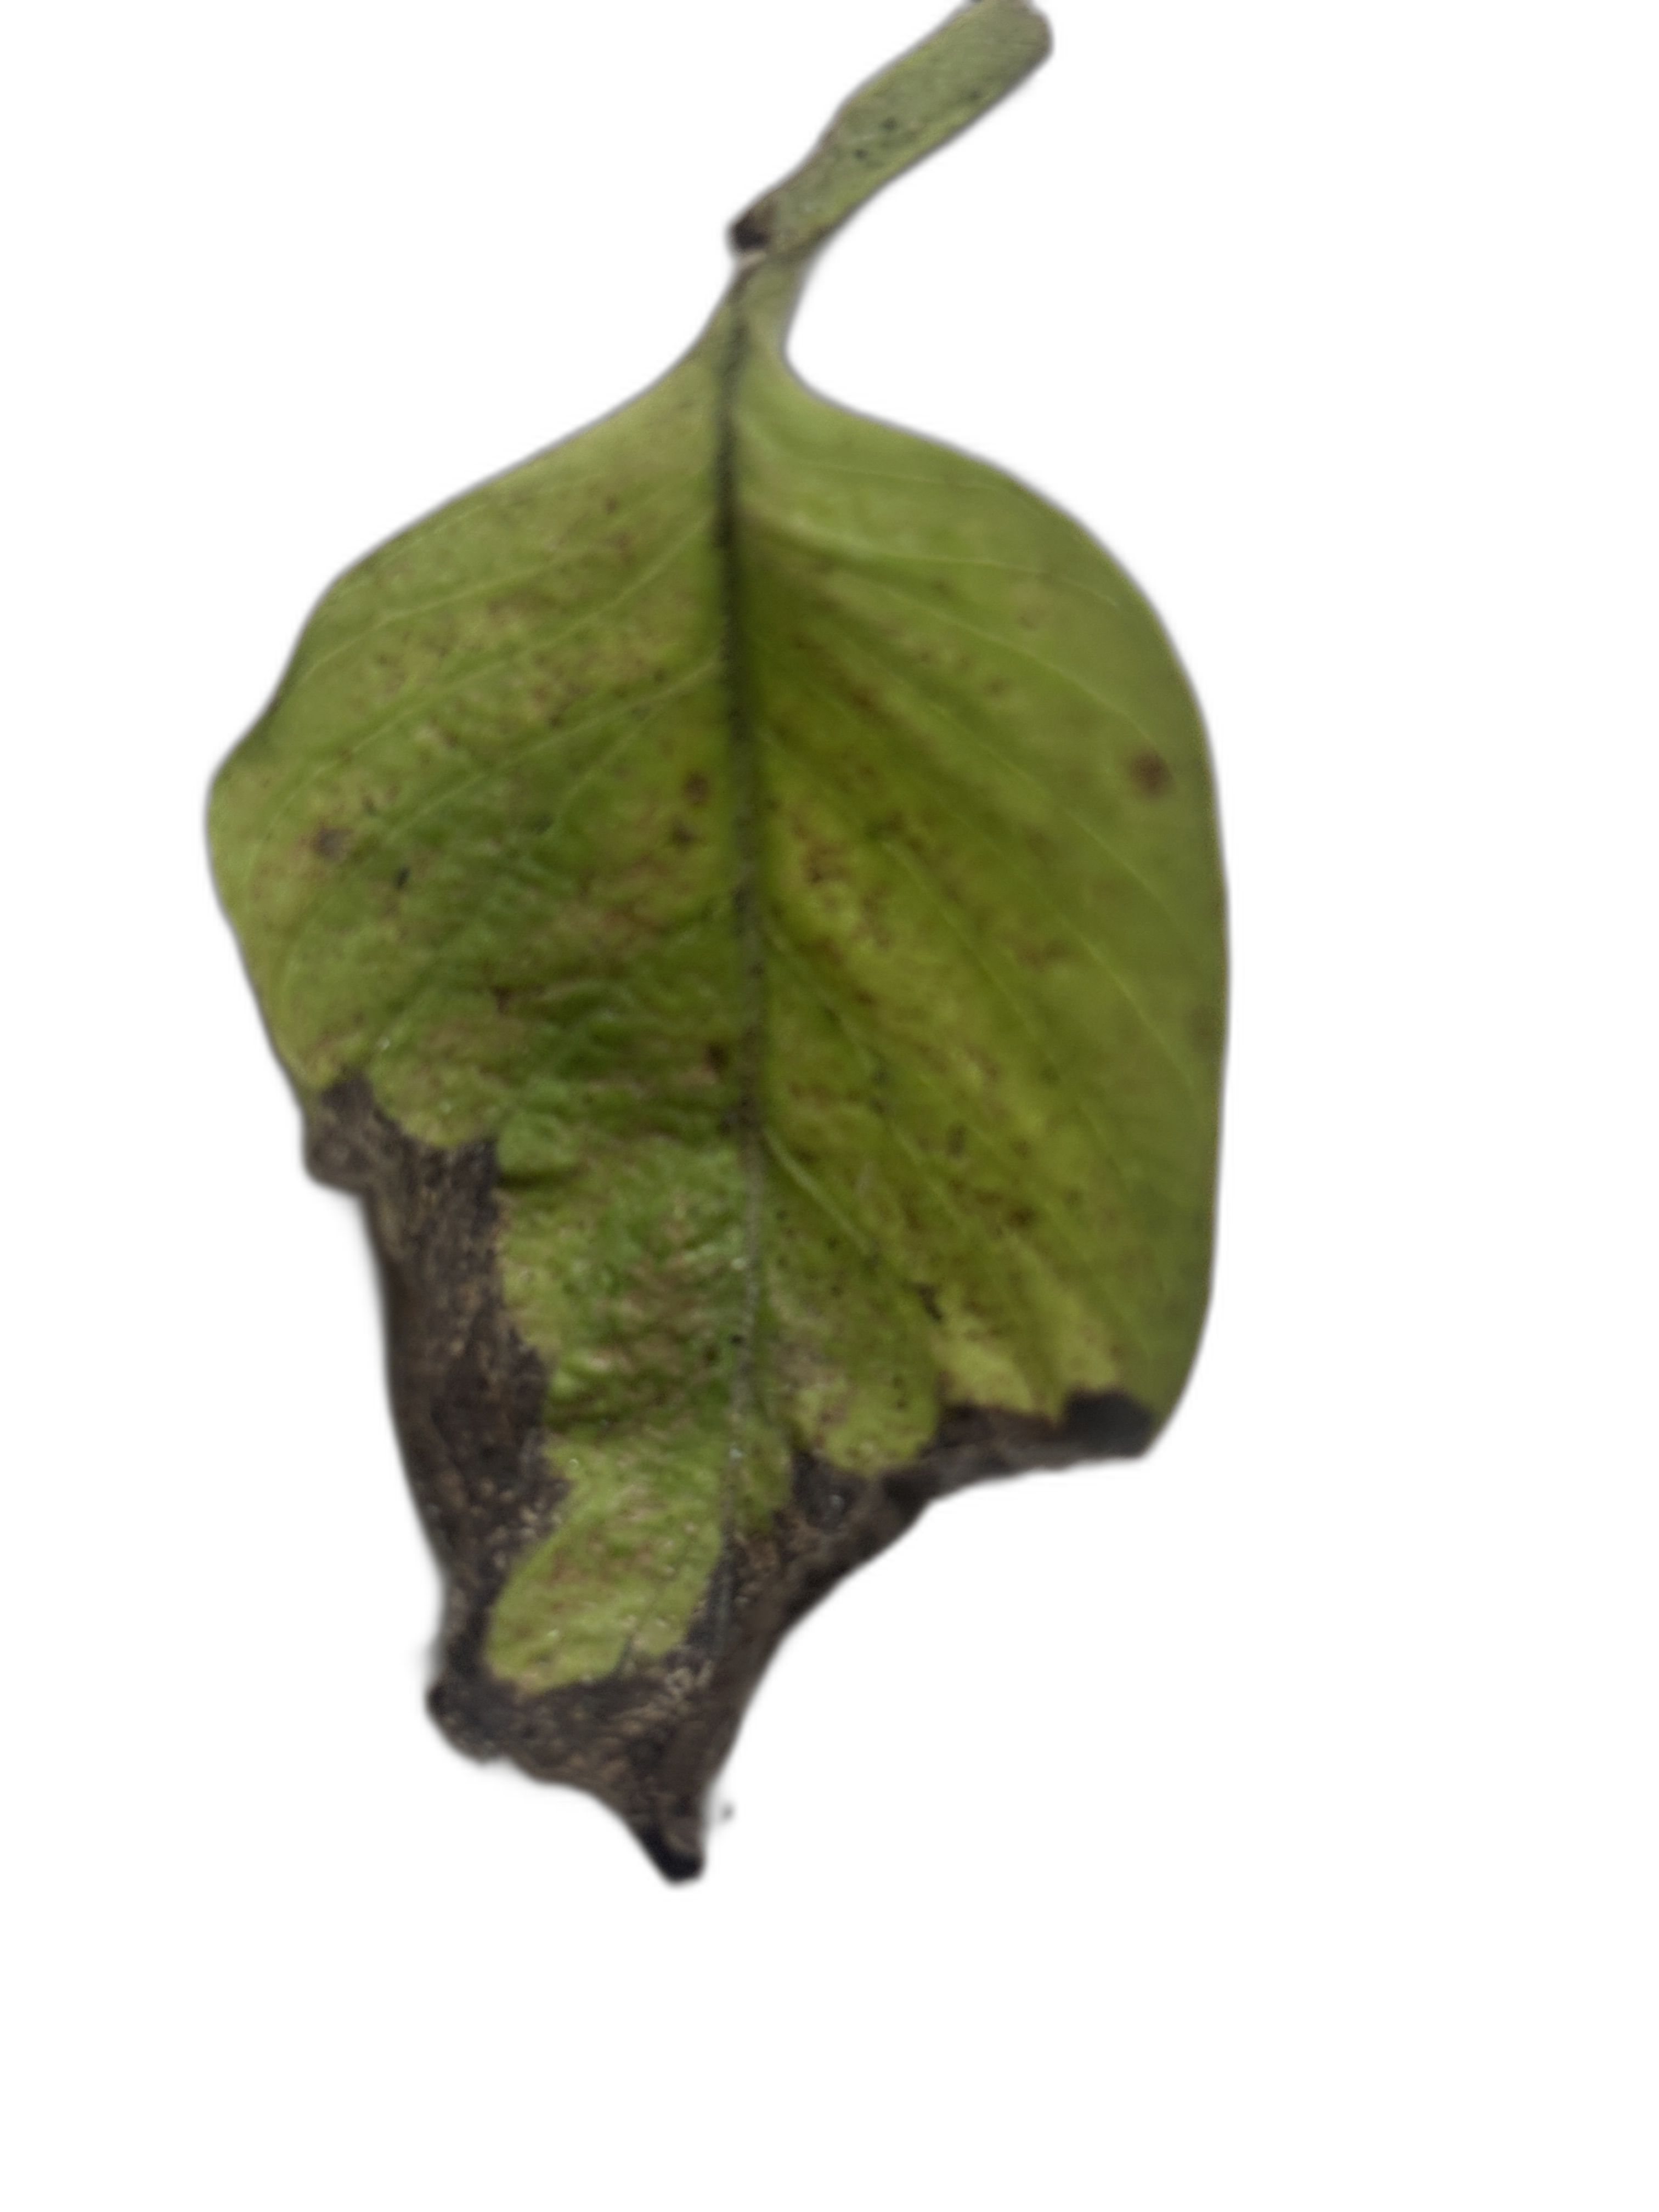
Plant part: leaf
Disease: Canker